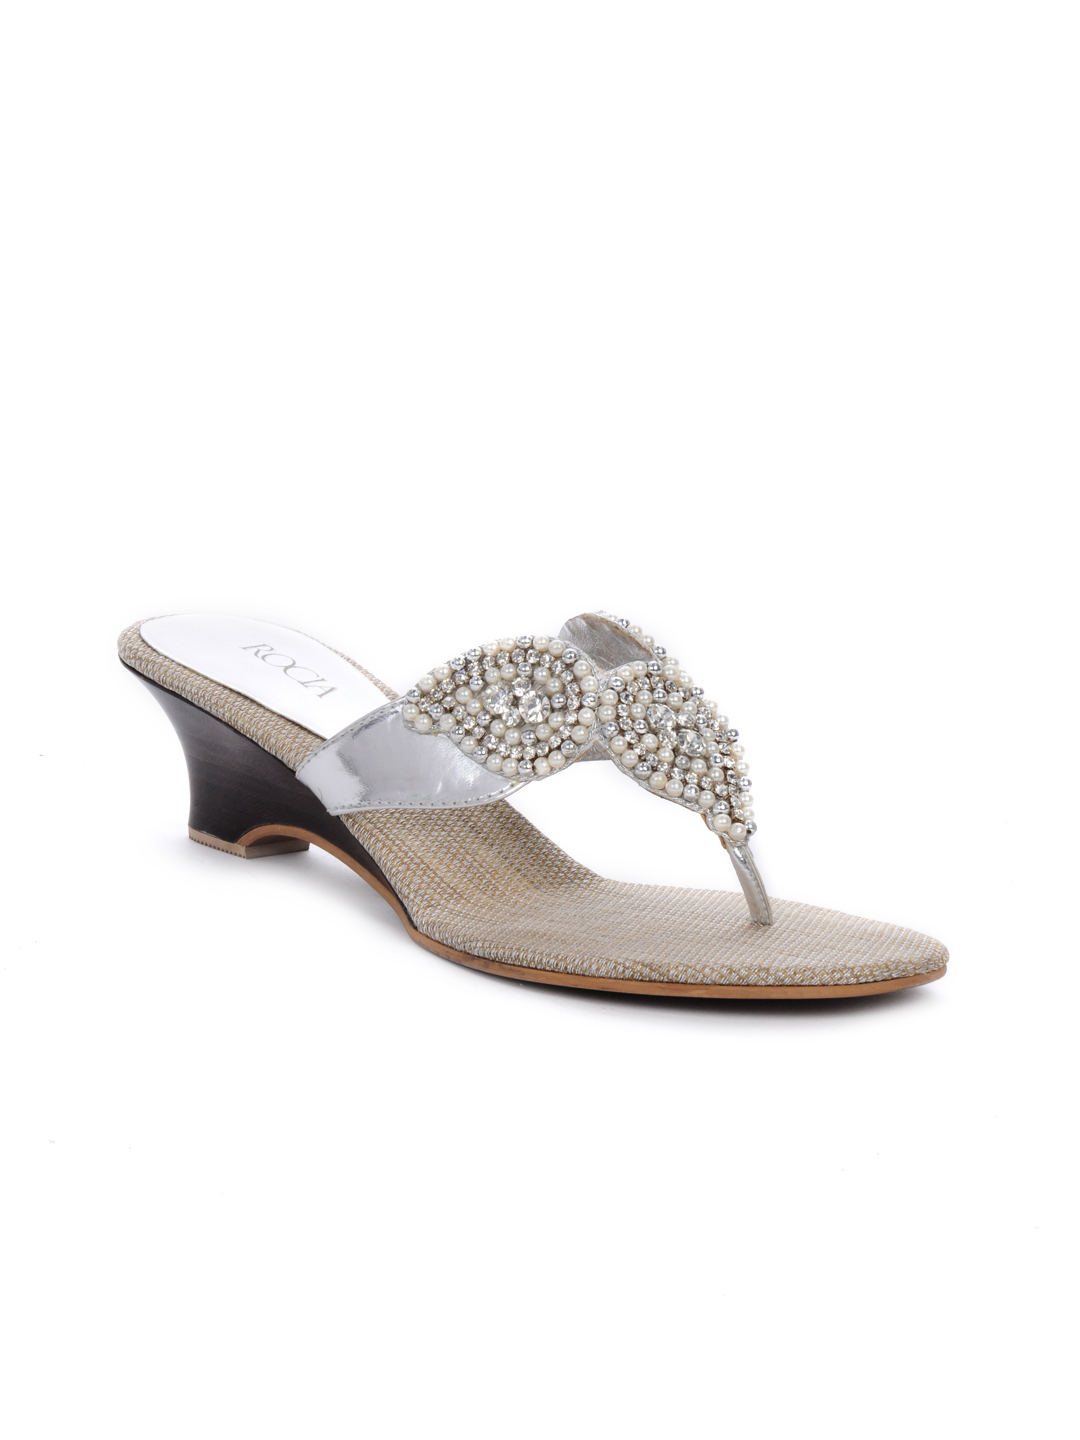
Rocia Women Silver Casual Sandals
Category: Footwear / Shoes / Flats
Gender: Women
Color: Silver
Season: Spring 2013
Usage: Casual